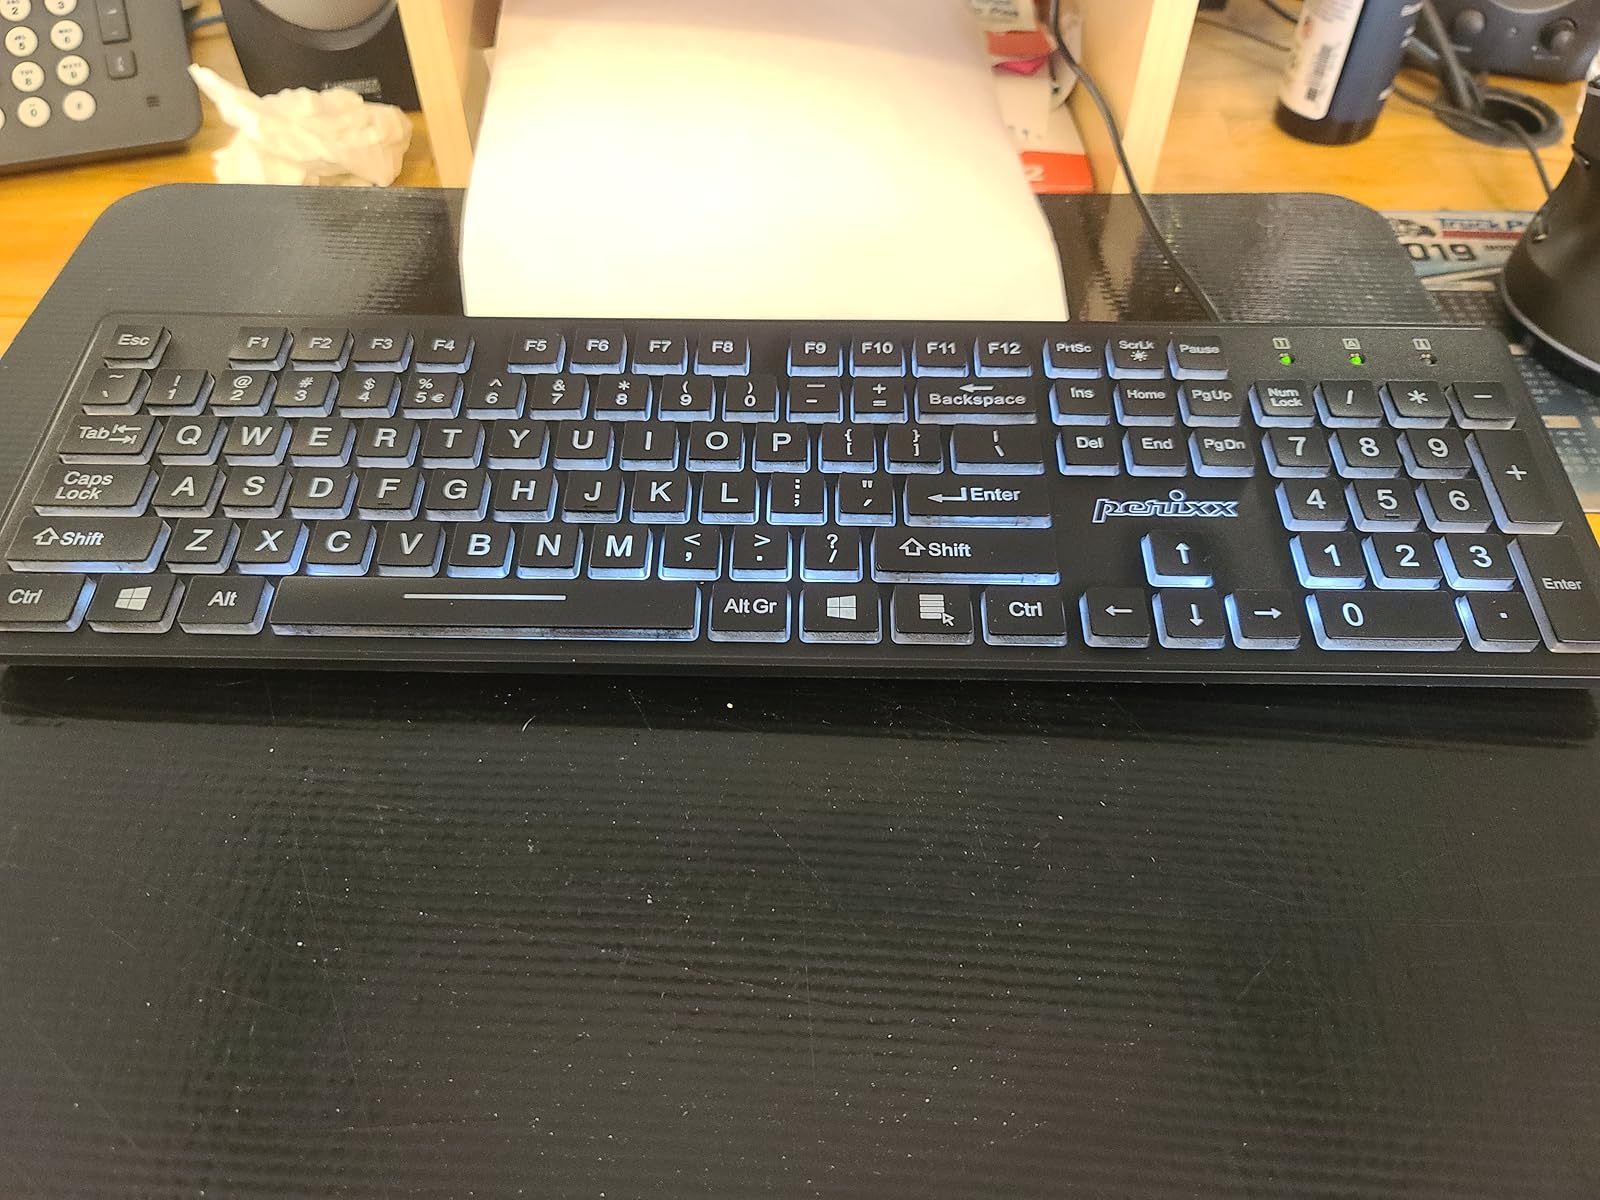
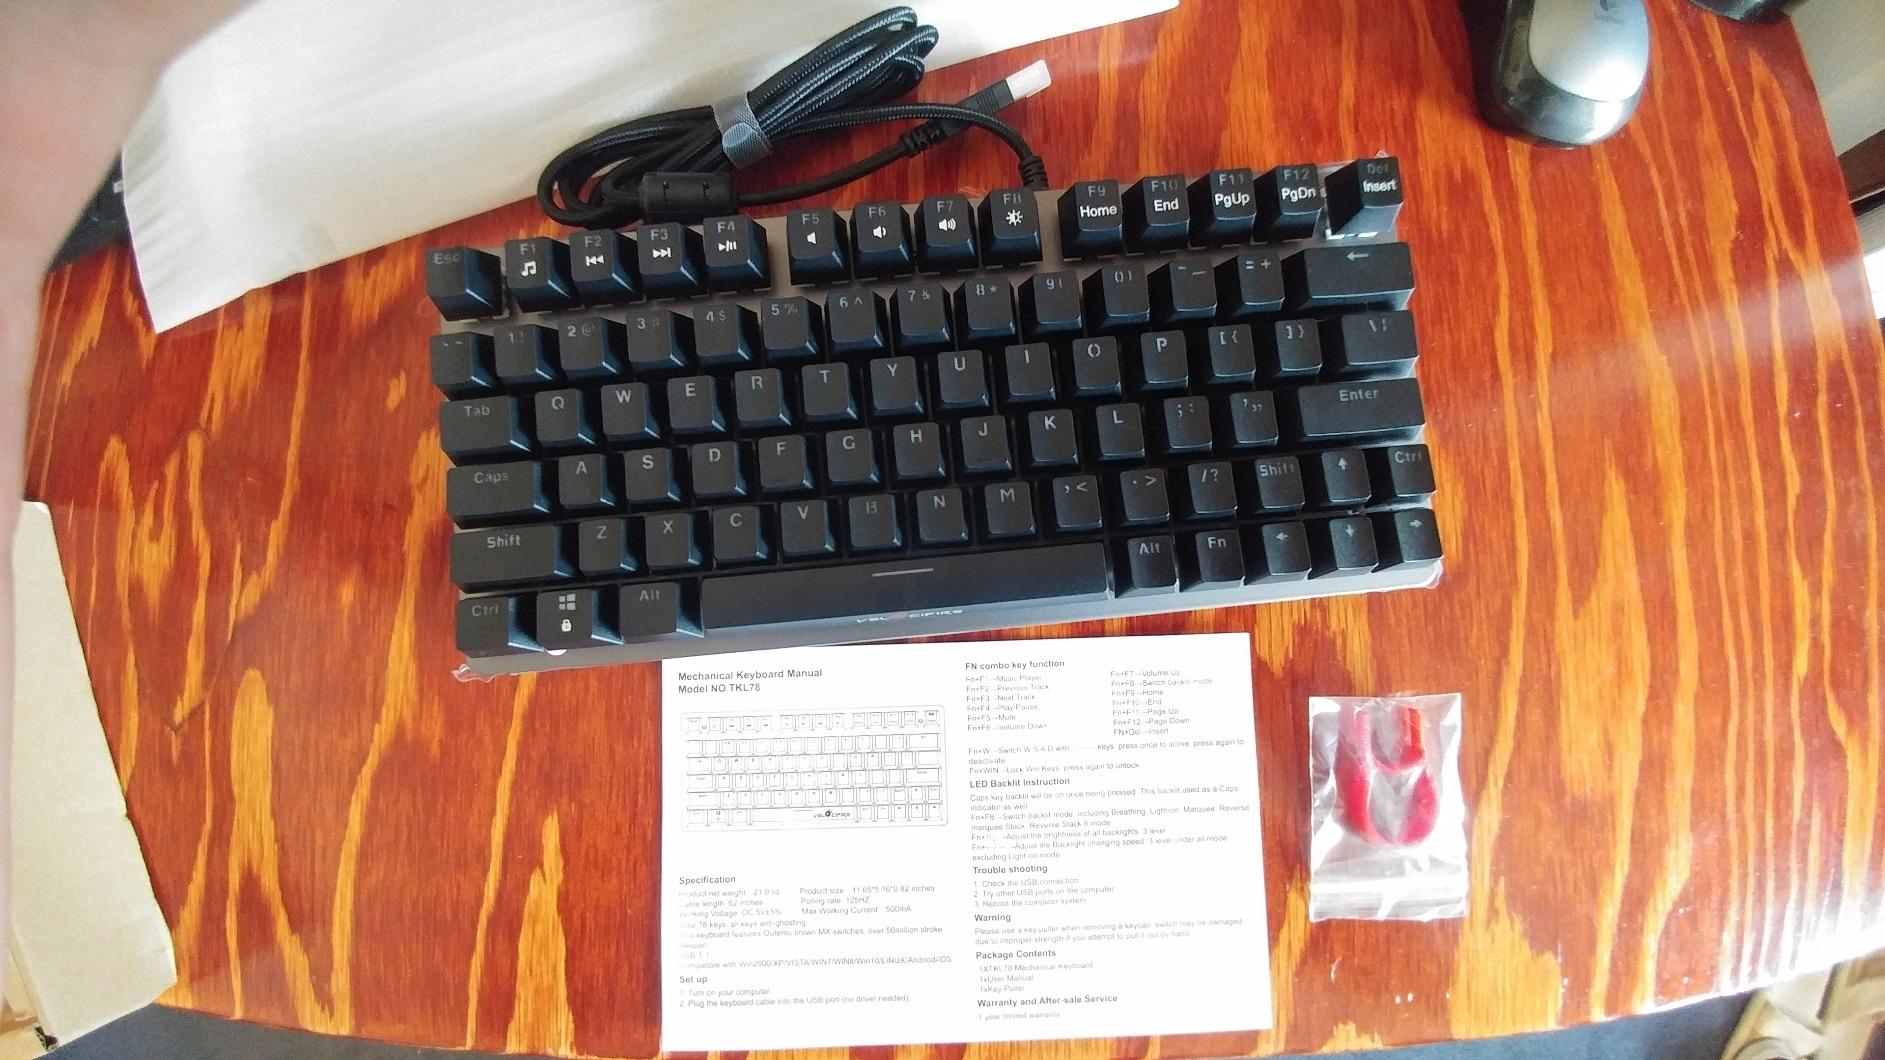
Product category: keyboard
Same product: no